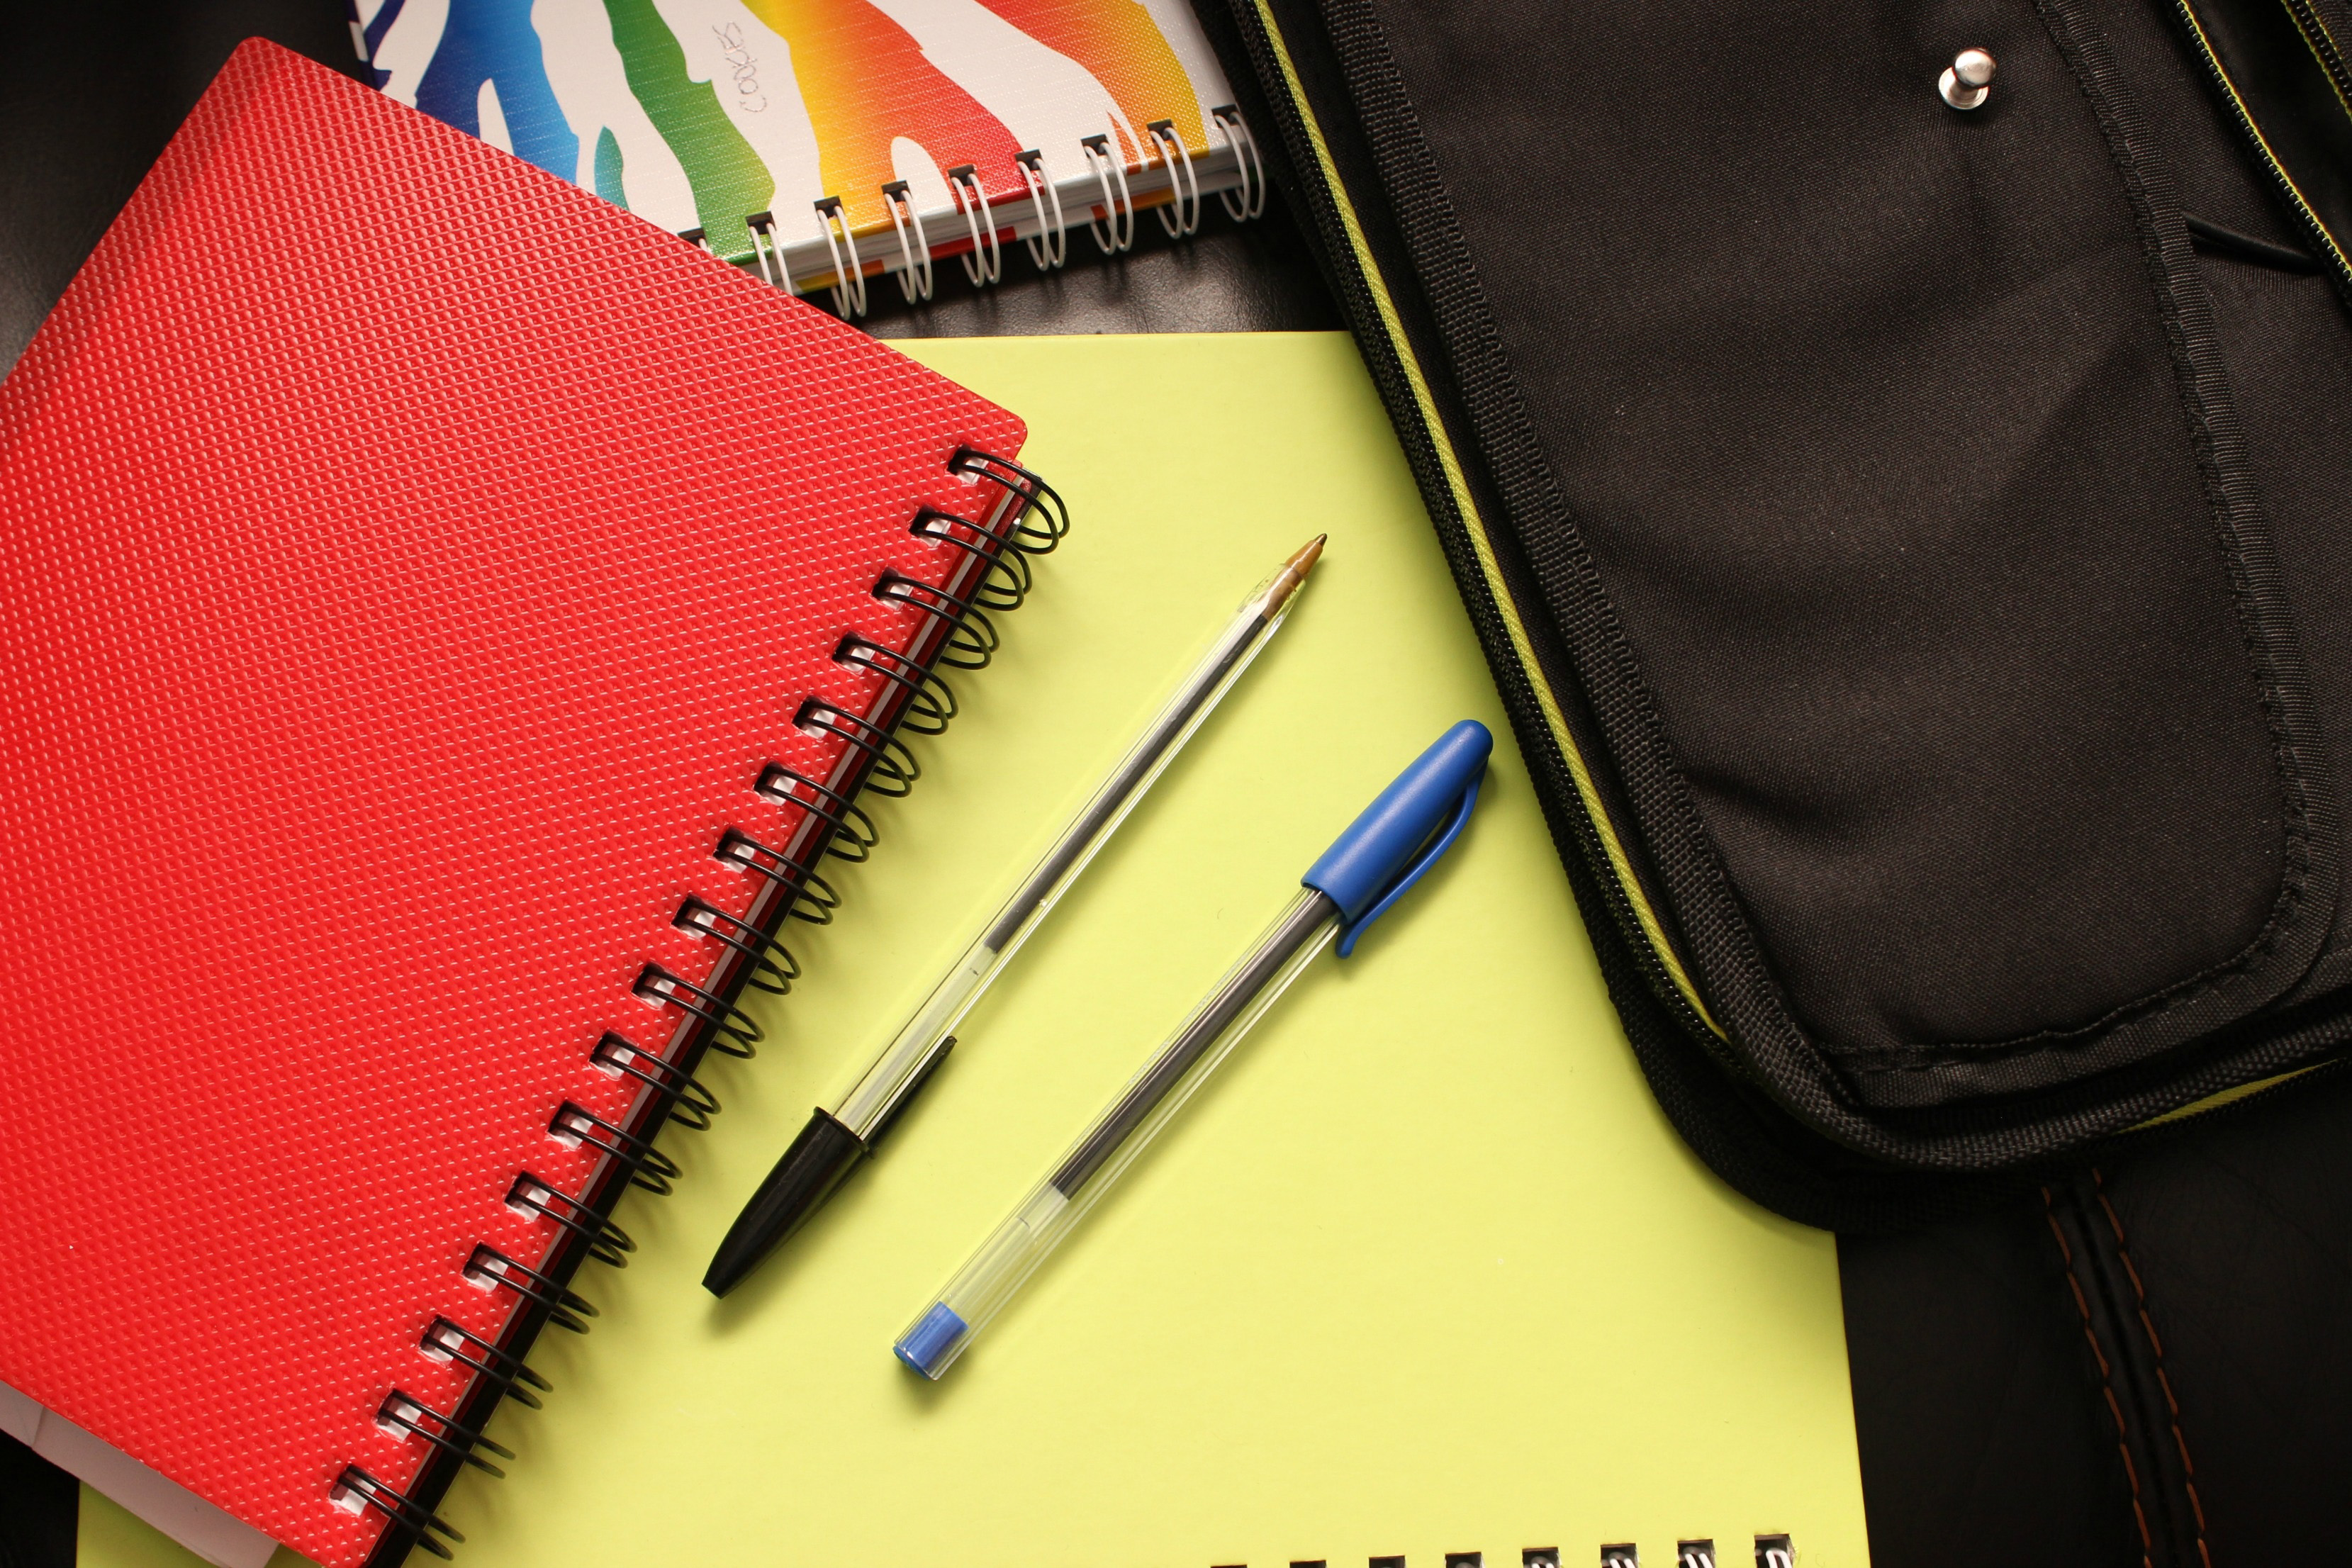
pencil case, zipper, leather, fashion accessory, wallet, paper product